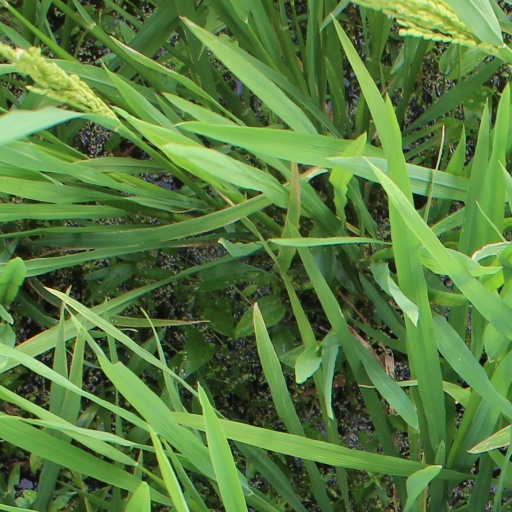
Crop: rice